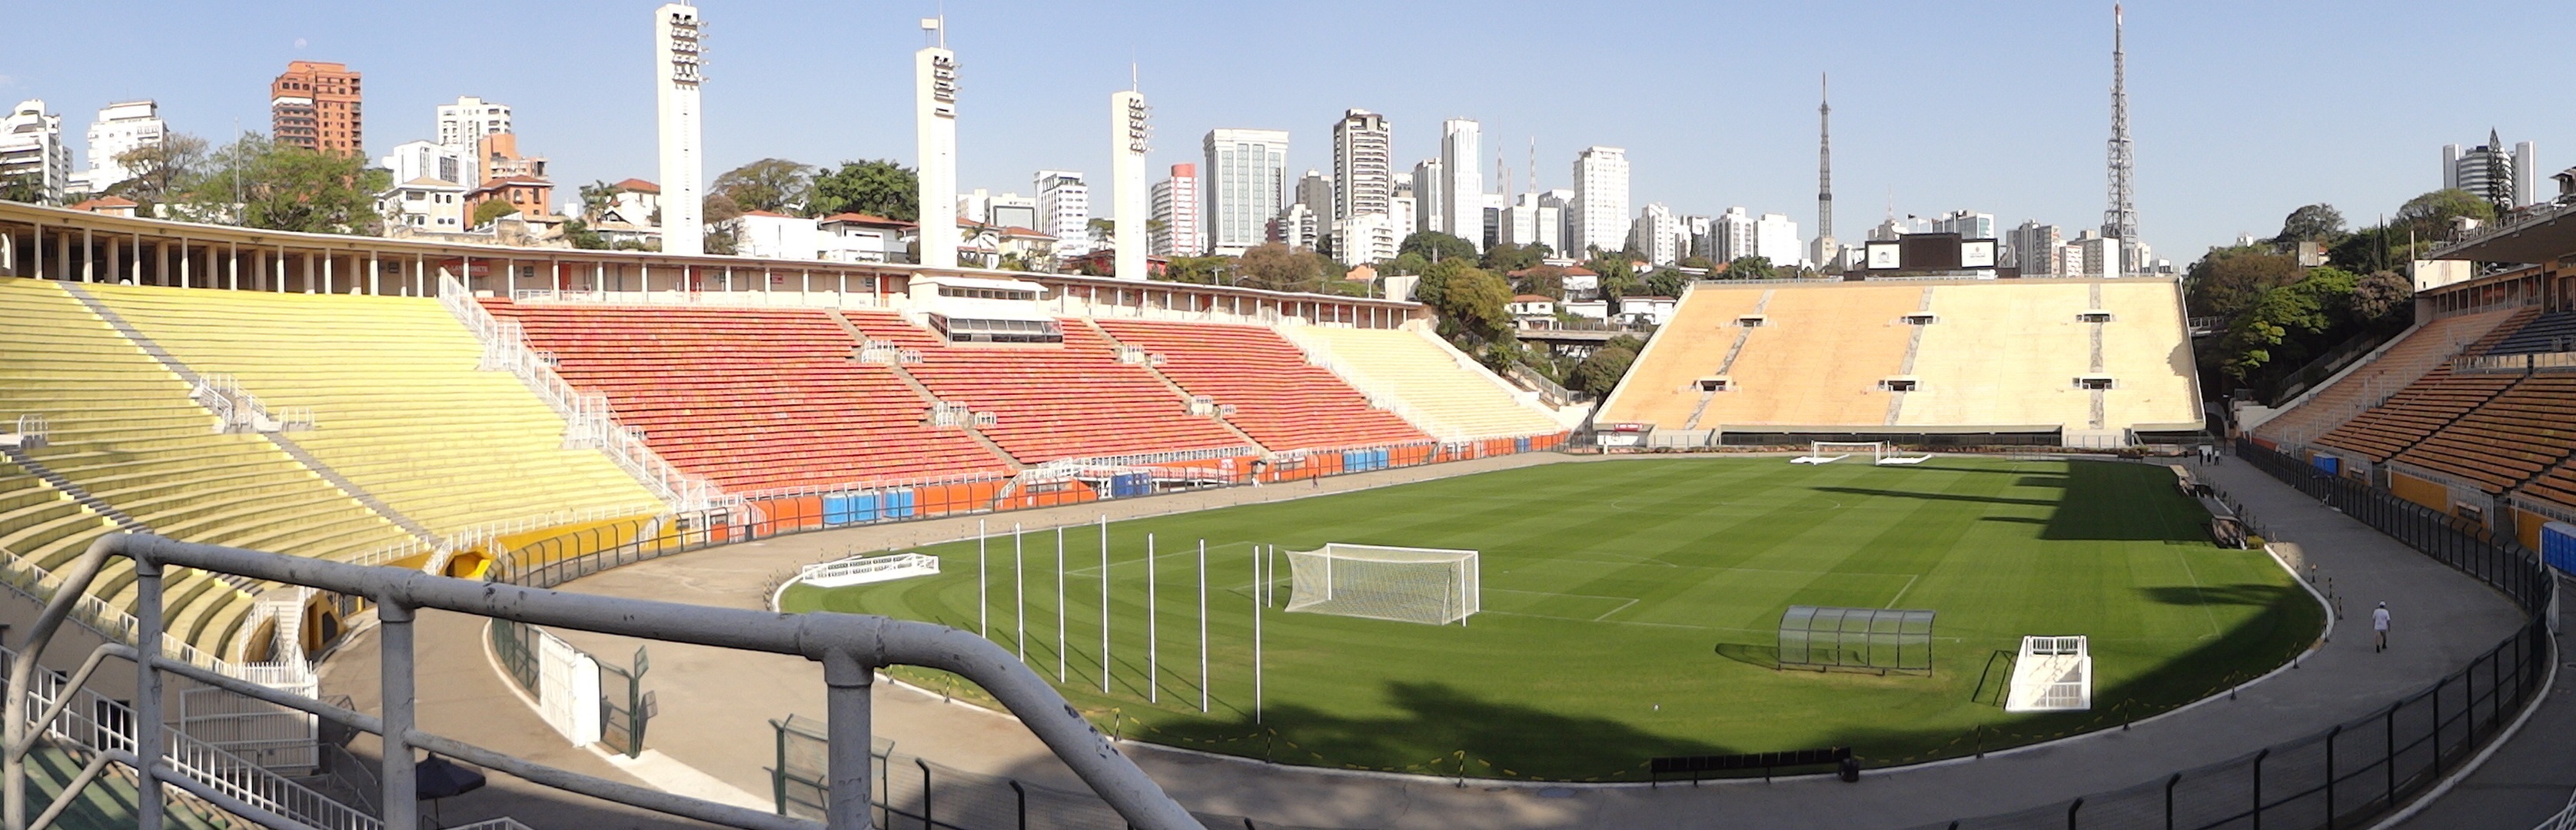
structure, stadium, baseball field, arena, sao paulo, football stadium, pacaembu, baseball park, luxury vehicle, sport venue, soccer specific stadium